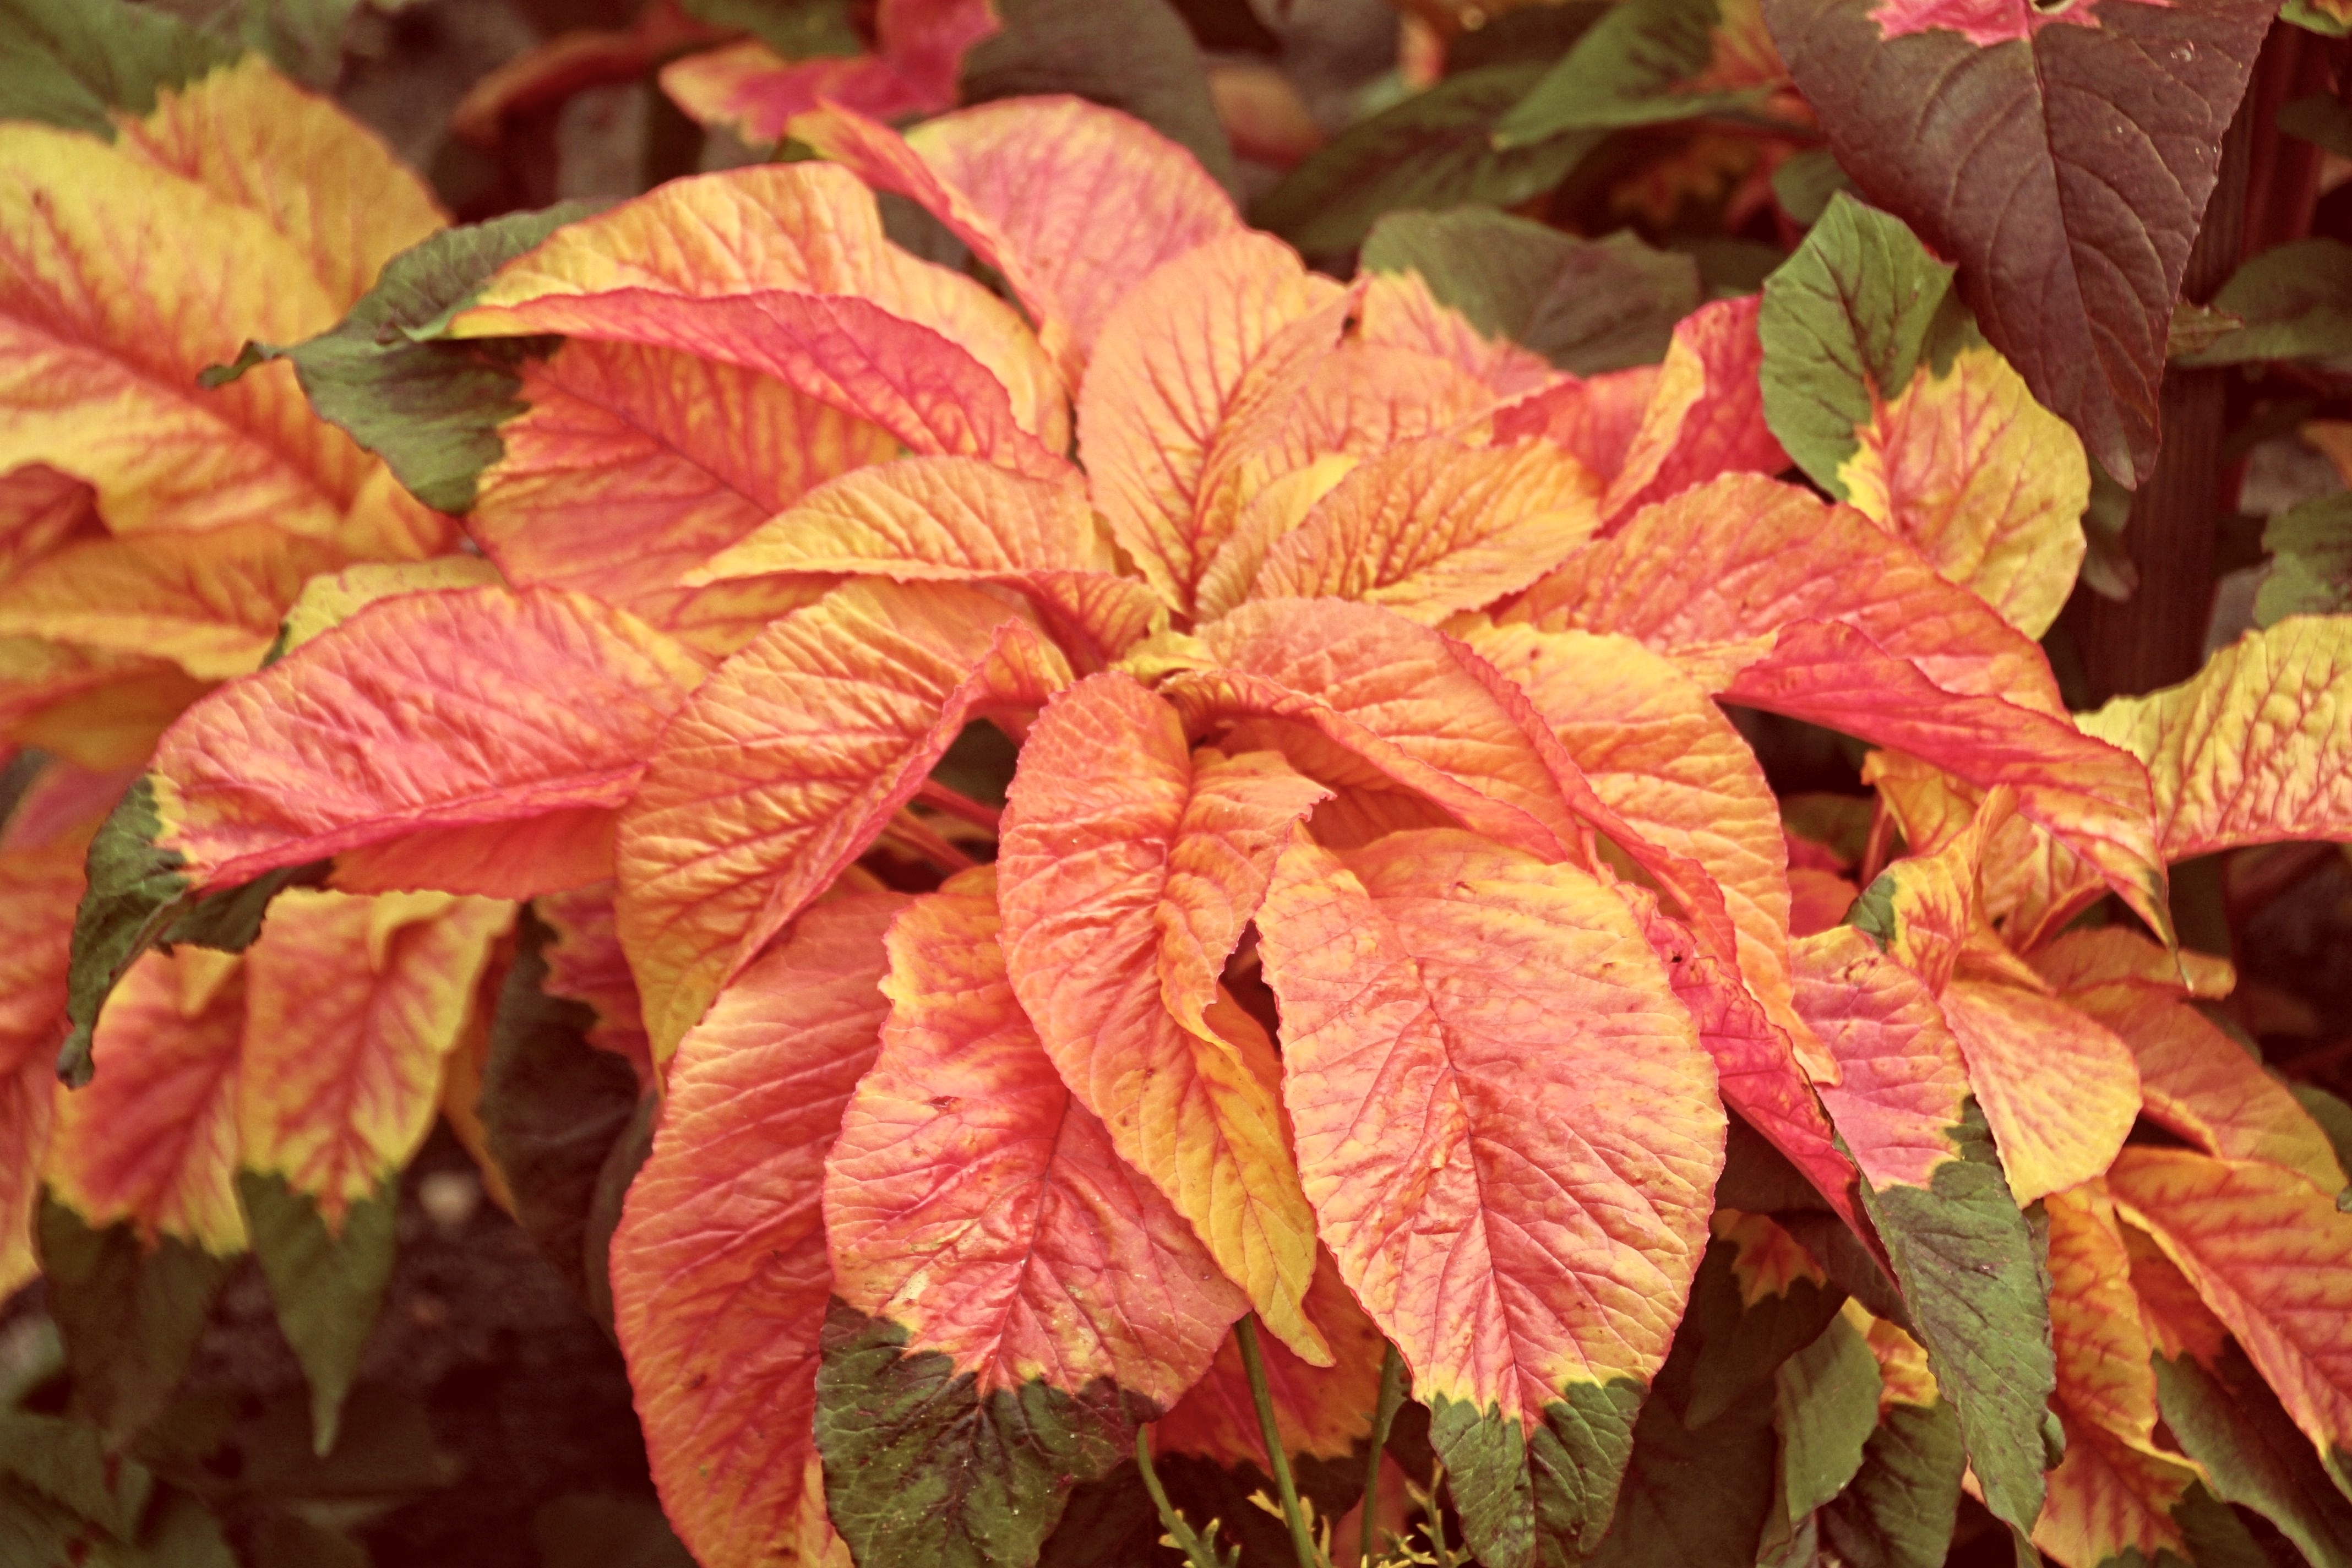
tree, plant, leaf, flower, petal, red, autumn, botany, garden, flora, season, maple tree, leaves, shrub, colorful leaves, flowering plant, annual plant, woody plant, land plant